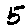
Label: 5